Steam donkey

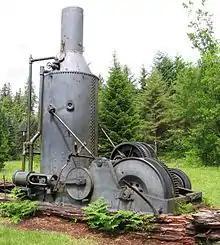
12×14 Empire steam donkey in the UBC Malcolm Knapp Research Forest, Maple Ridge, British Columbia, Canada

A steam donkey or donkey engine is a steam-powered winch once widely used in logging, mining, maritime, and other industrial applications.